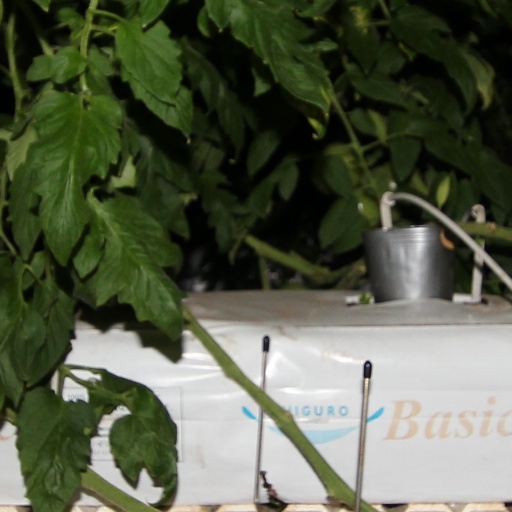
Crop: tomato